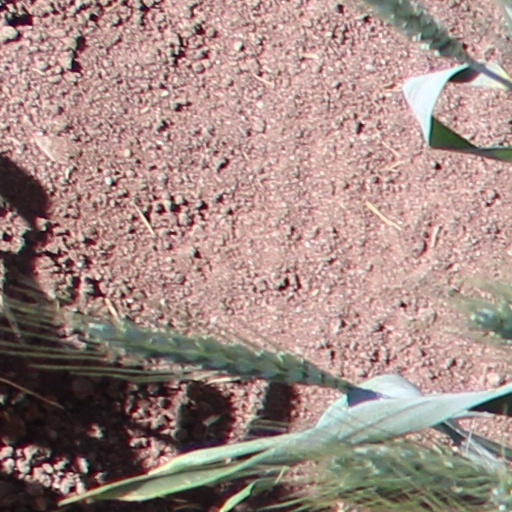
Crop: wheat